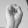
ASL letter: S